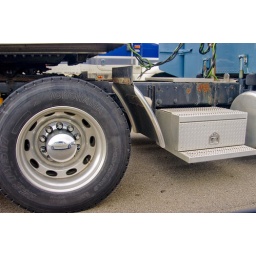
HDR truck detail shot of Semi in stopped highway traffic my Saab is in the reflection of the tire